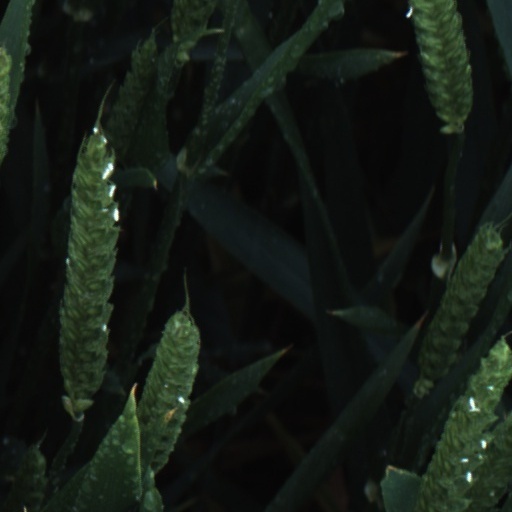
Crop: wheat